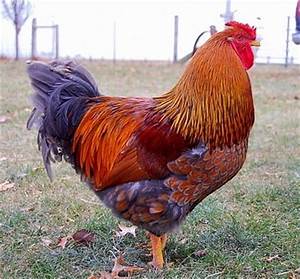
Label: chicken